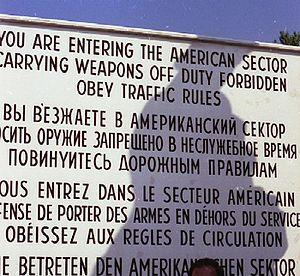
Une arme est un outil ou un dispositif autonome ou un organisme destiné dans sa conception ou dans son utilisation à neutraliser, à blesser ou à tuer un être vivant, ou à causer une destruction matérielle.